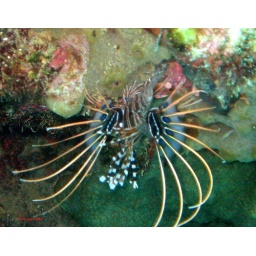
lion fish under coral